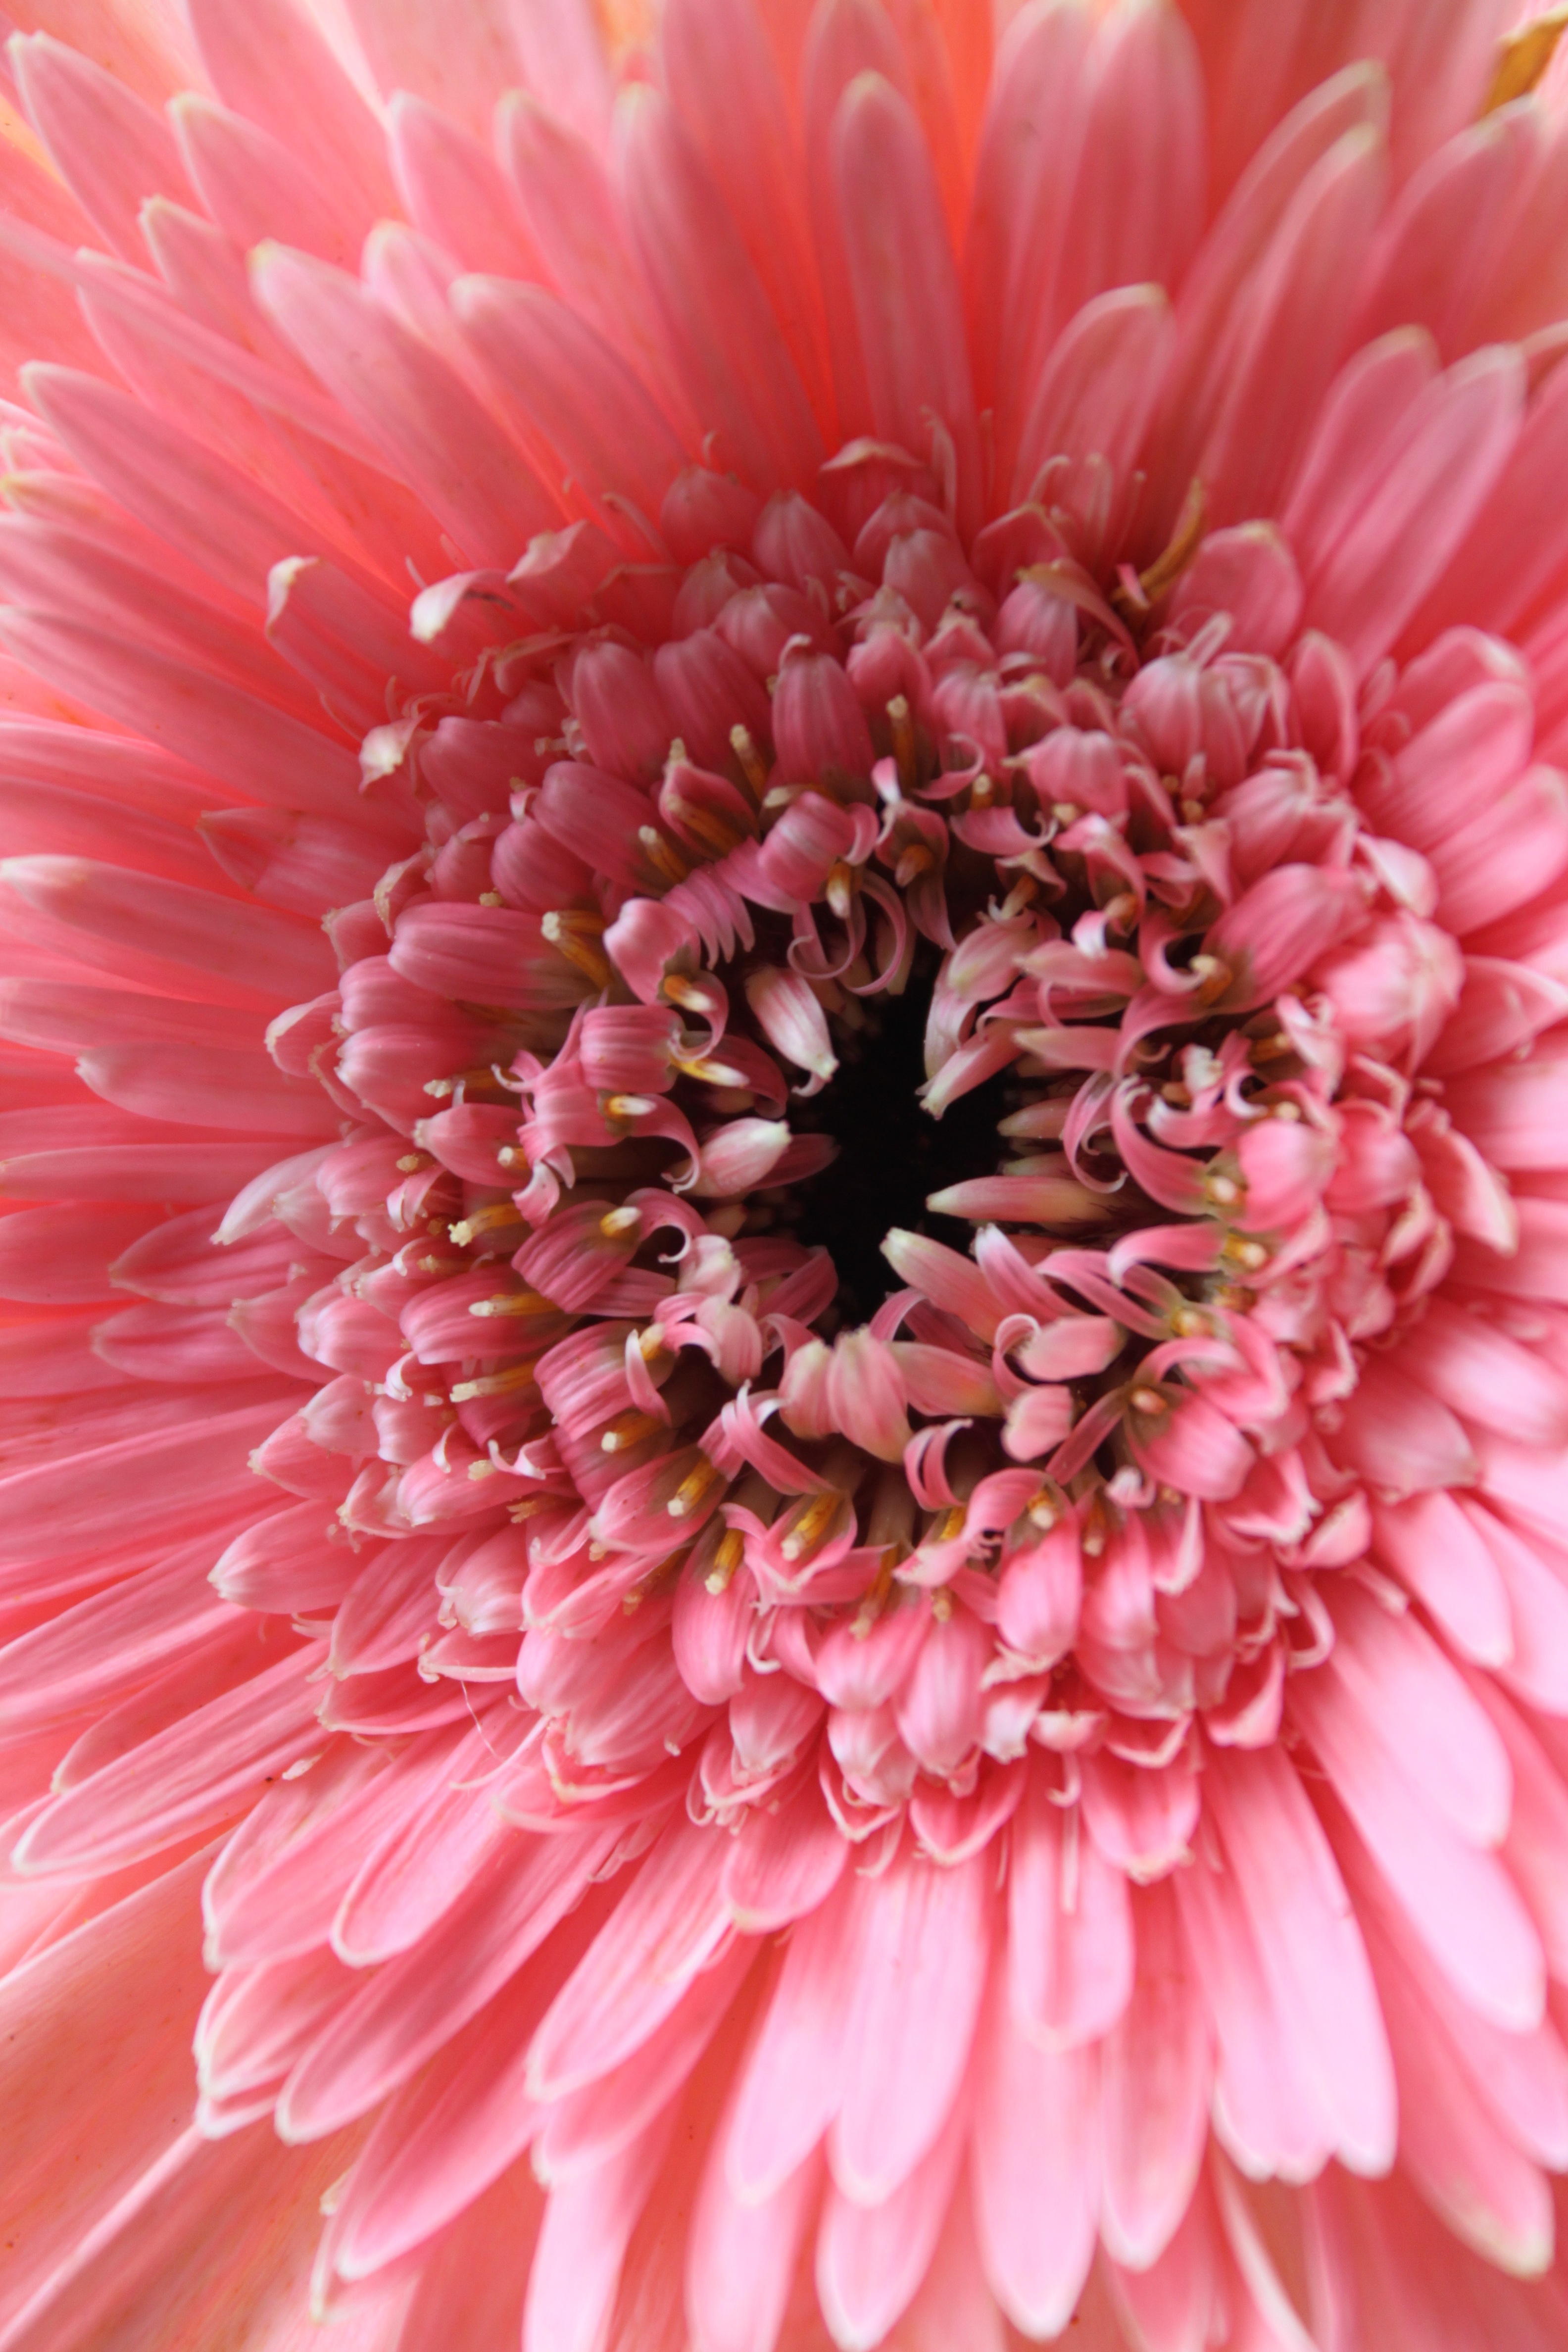
plant, flower, petal, macro, pink, leaves, central, gerbera, macro photography, flowering plant, daisy family, asterales, land plant